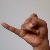
The image shows a hand gesture representing the letter 'J' in Indian Sign Language.